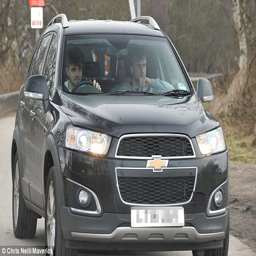
soccer player was not at the wheel